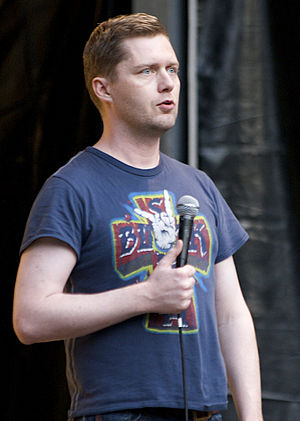
Lasse Rimmer
Lasse Rimmer i Skovdalen, Aalborg. 25. juni 2009.
Lasse Rimmer, dansk stand-up komiker, optræder i Skovdalen, Aalborg.
Lasse Rimmer Nielsen er en dansk standupkomiker, manuskriptforfatter og tv- og radiovært.